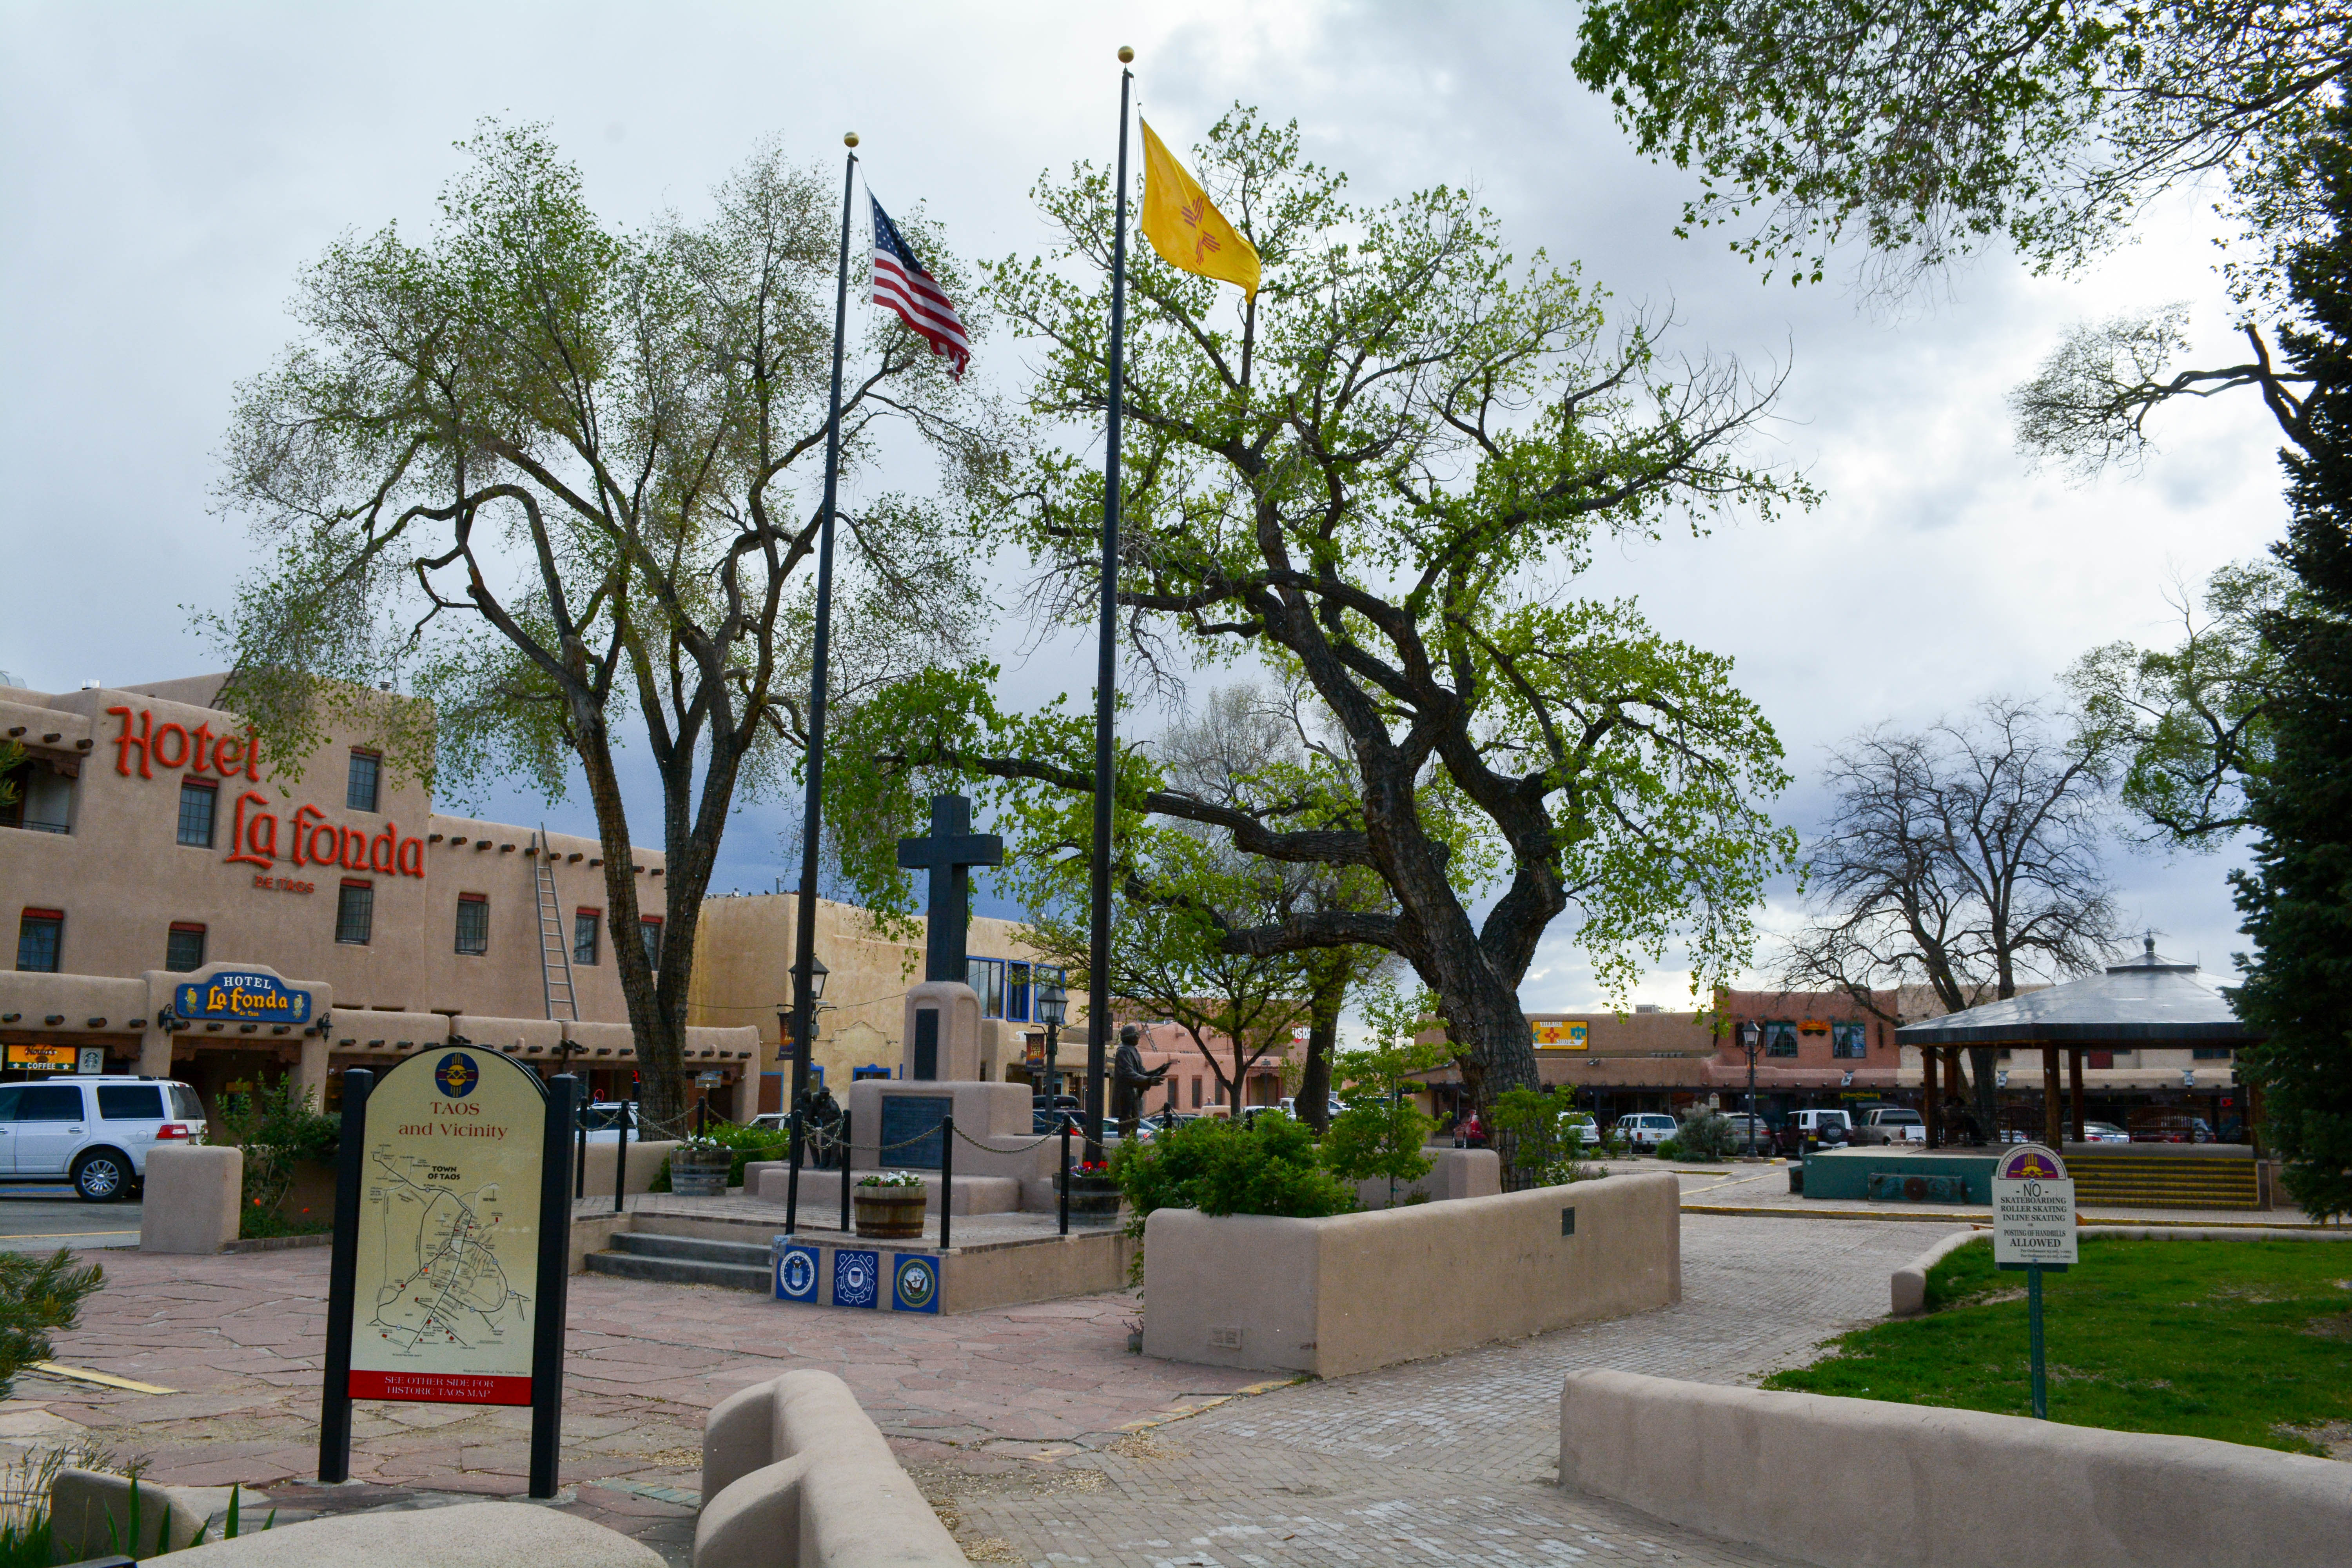
tree, town, city, downtown, plaza, park, town square, santafe, truchas, northernnewmexico, pueblosantafe, neighbourhood